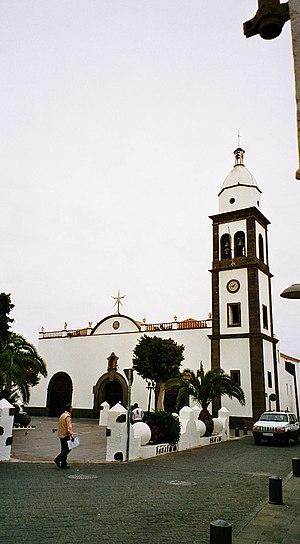
Arrecife est une commune de la province de Las Palmas dans la communauté autonome des Îles Canaries en Espagne. Elle est située à l'est de l'île de Lanzarote dont elle est la capitale.